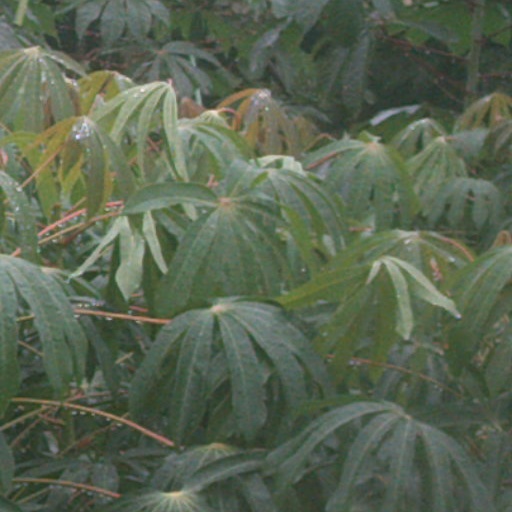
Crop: cassava